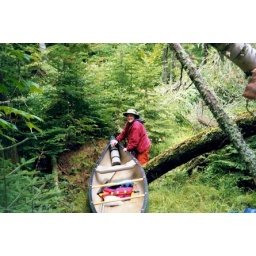
MB pulling the boat over a downed tree